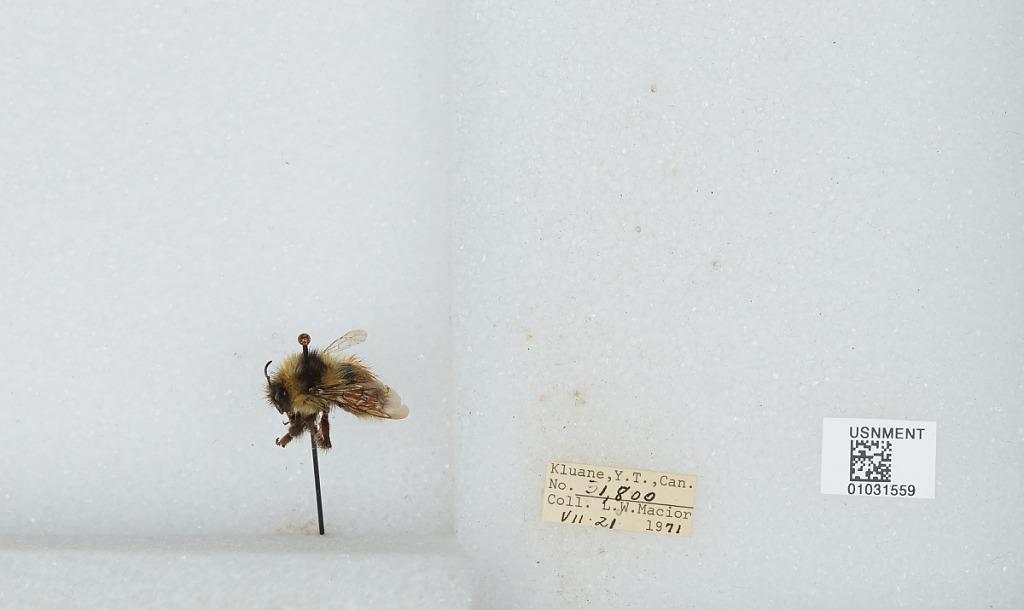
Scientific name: Bombus (Pyrobombus) sylvicola Kirby
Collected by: L. Macior
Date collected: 1971-7-21
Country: Canada
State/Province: Yukon Territory
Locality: Kluane
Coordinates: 60.75, -139.5